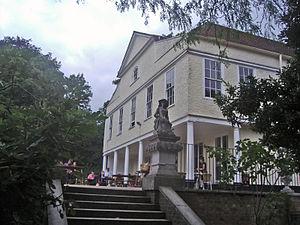
Il existe en Angleterre plus de 20 000 bâtiments classés Grade II *. Cette page est une liste de ces bâtiments du borough londonien de Camden.